Ōsumi Station

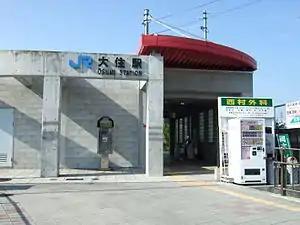
Ōsumi Station building, August 2008

is a passenger railway station located in the city of Kyōtanabe, Kyoto, Japan, operated by the West Japan Railway Company (JR West). There is a transfer at this station to the nearby Miyamaki Station on the Kintetsu Kyoto Line.